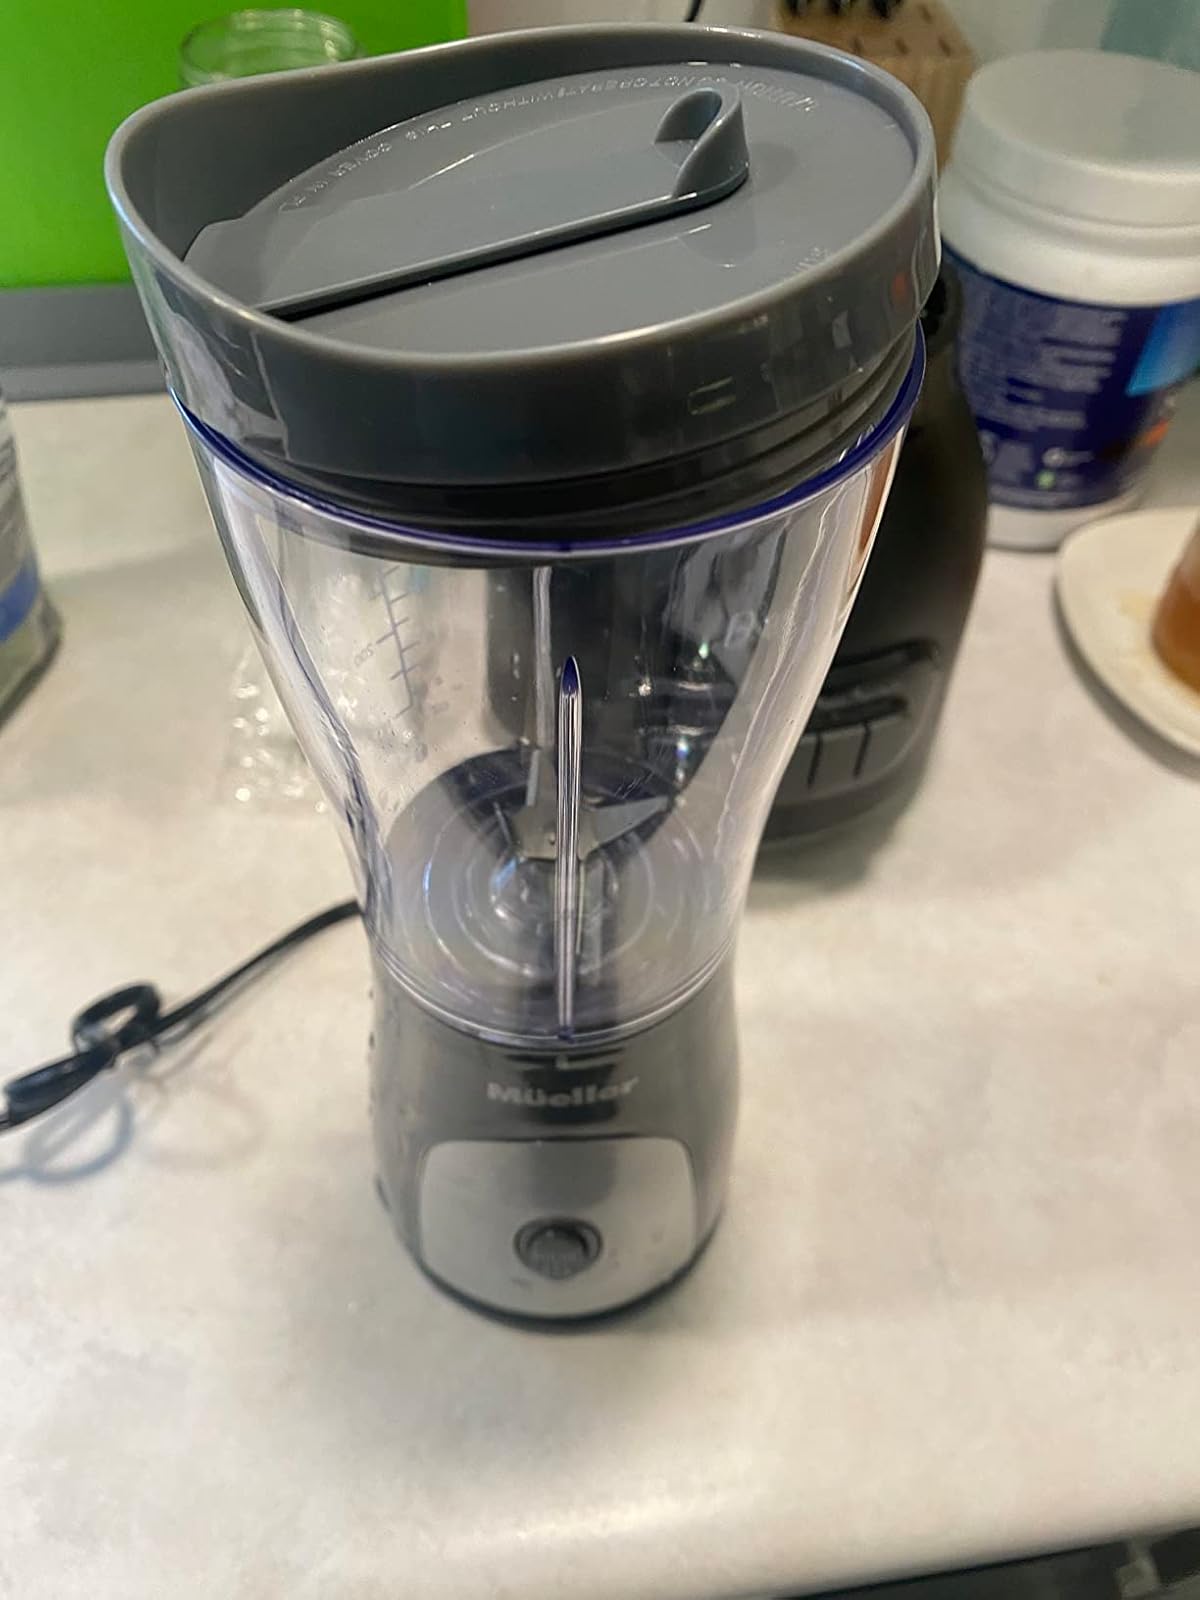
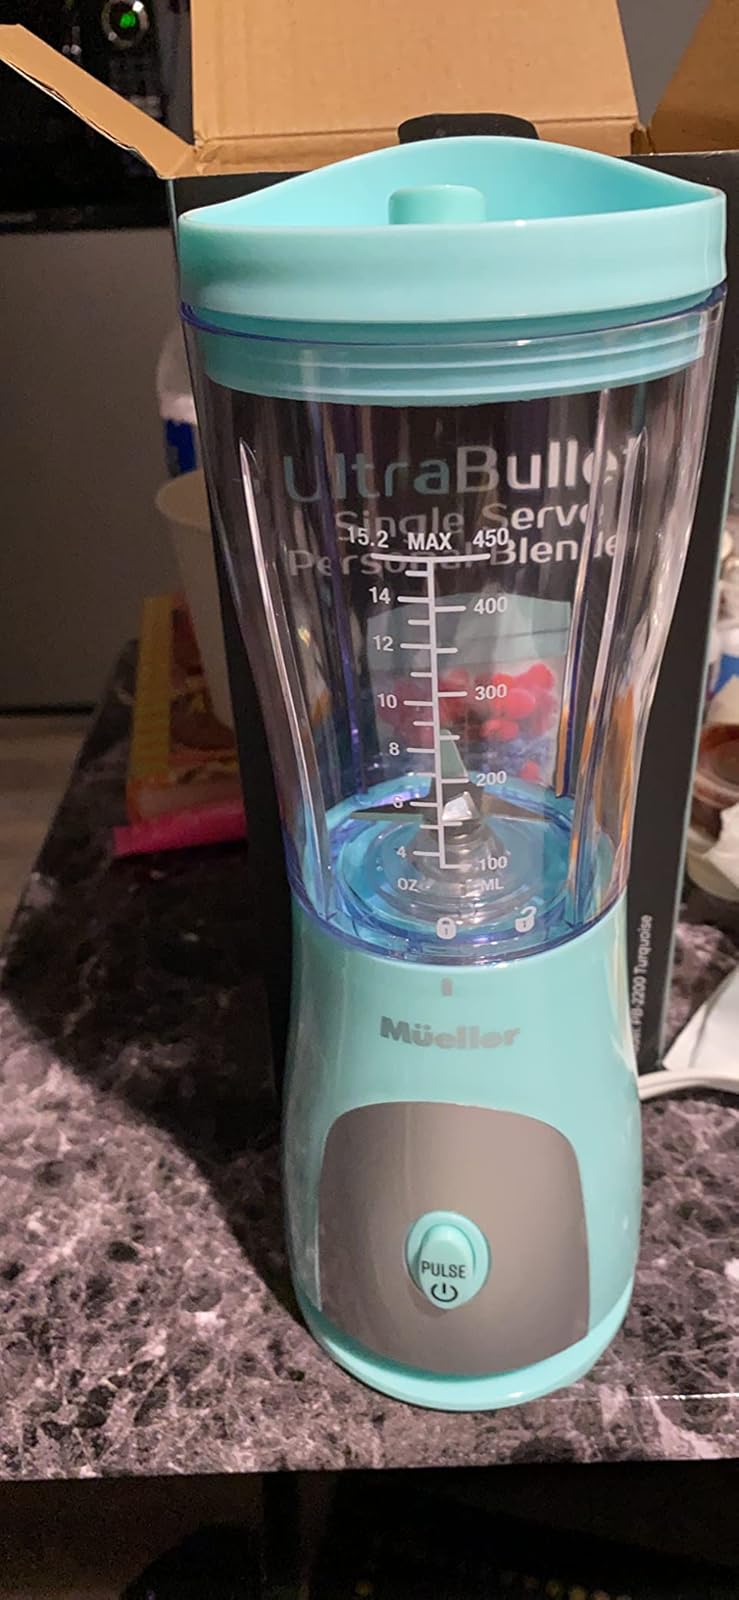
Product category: items_blender
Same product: no